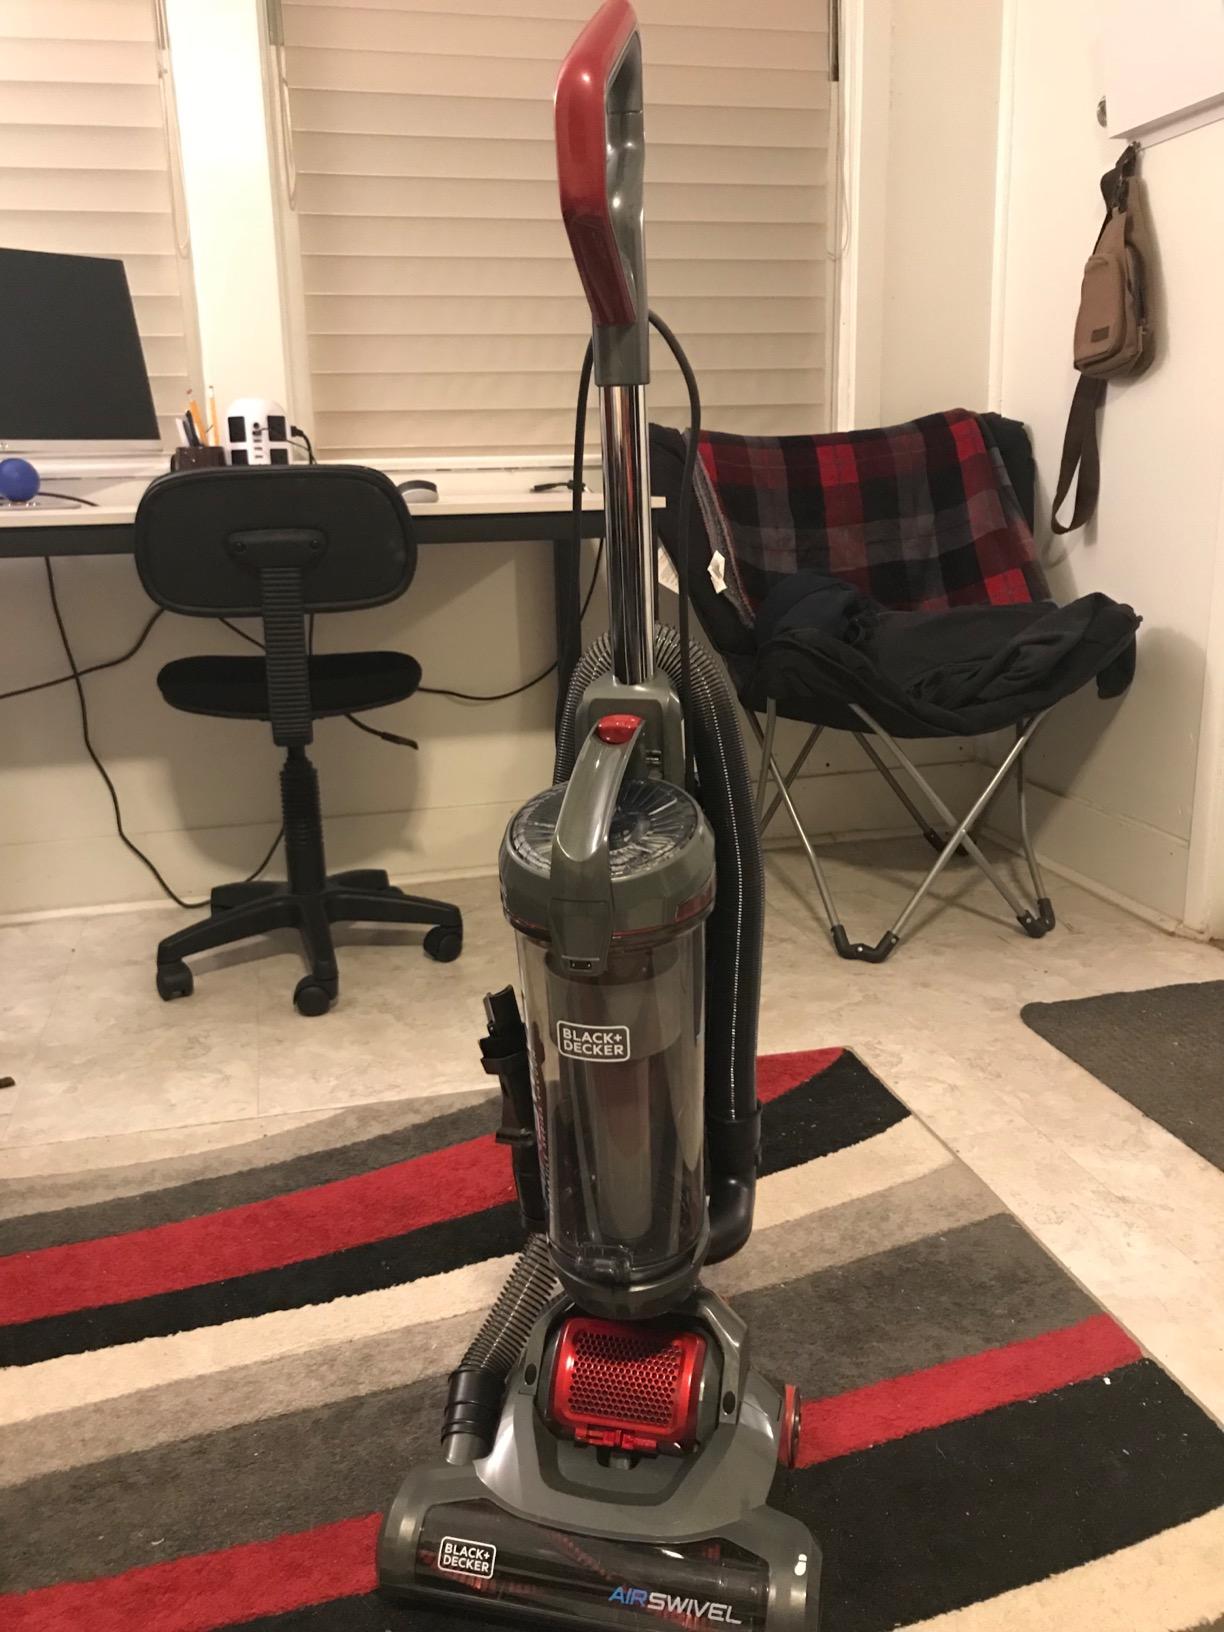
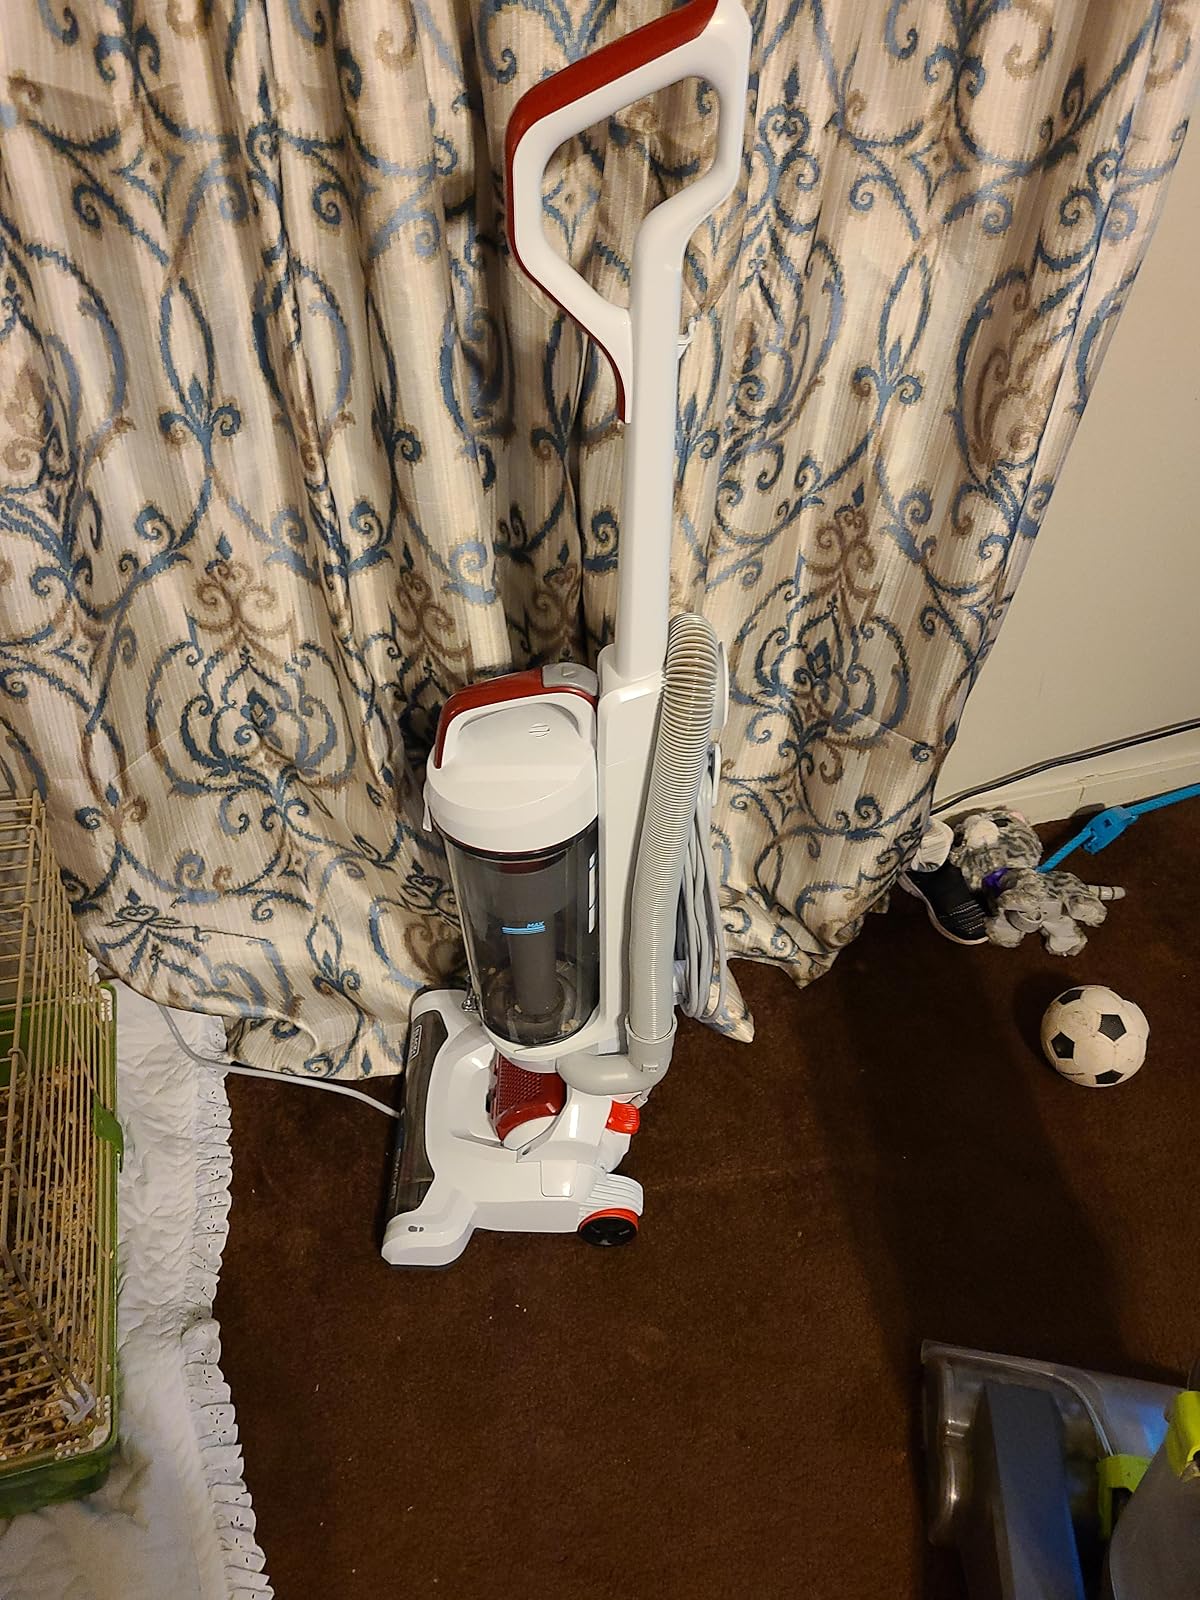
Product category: items_vacuum
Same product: no